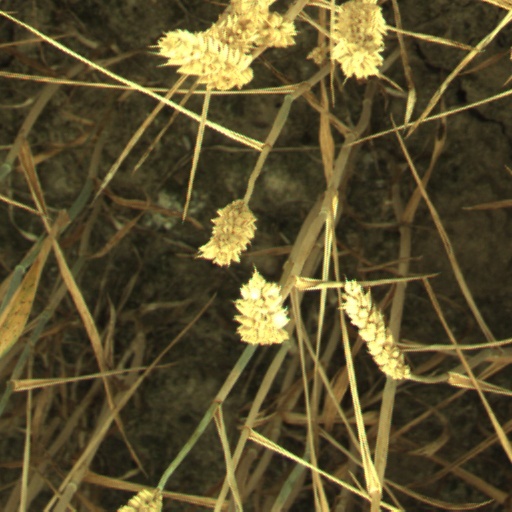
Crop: wheat